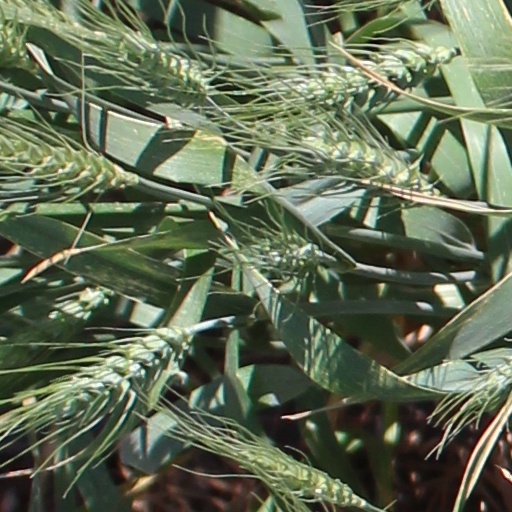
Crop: wheat